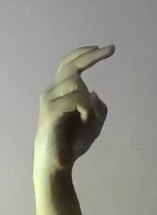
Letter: zay